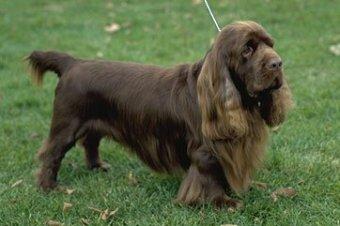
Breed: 217-n000034-Sussex_spaniel